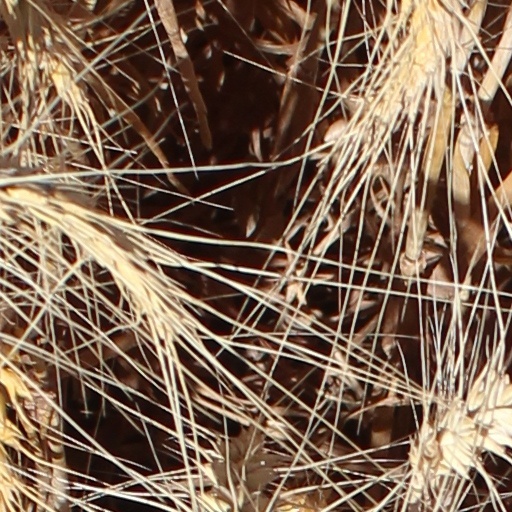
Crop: wheat